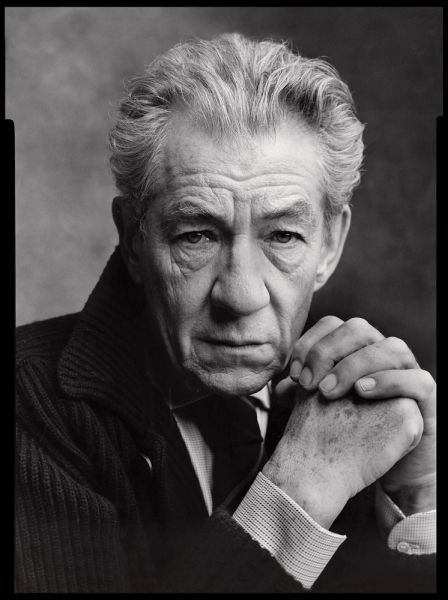
Portrait style: Real Portrait